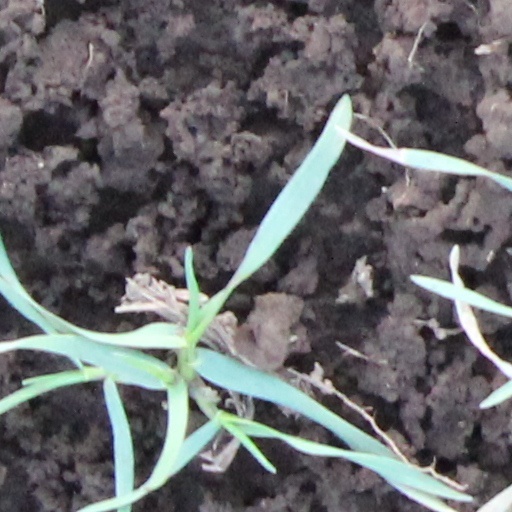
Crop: wheat